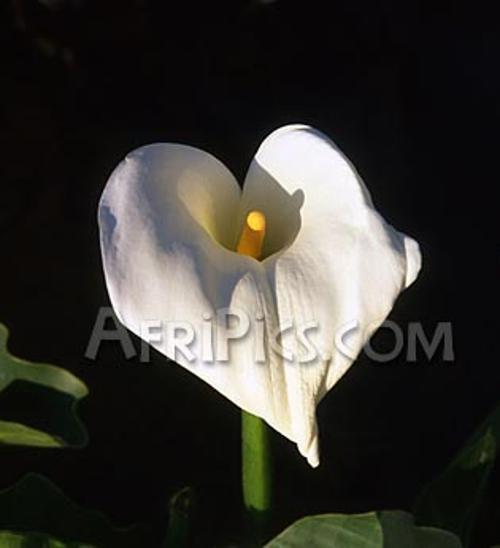
Label: giant white arum lily